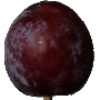
Label: Plum 1